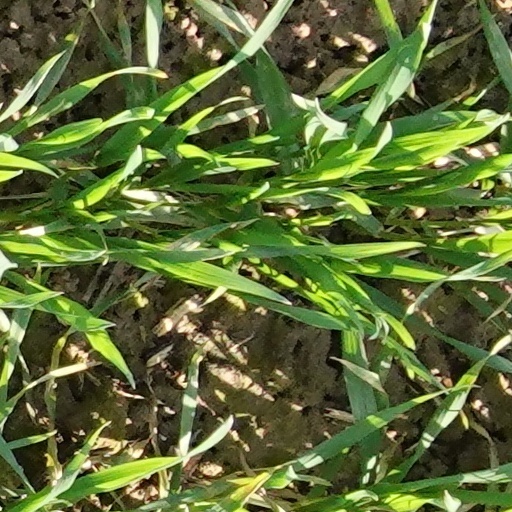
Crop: wheat